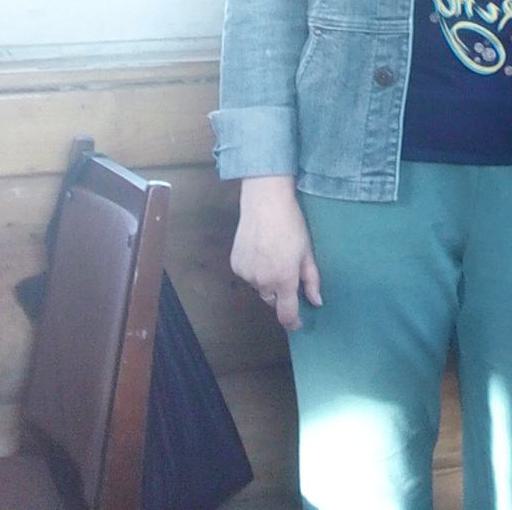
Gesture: no_gesture